Sixto Lezcano

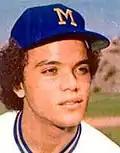
Lezcano with the Milwaukee Brewers

While with the Brewers, Lezcano became the only player in Major League Baseball history to hit a grand slam on Opening Day twice, doing so in 1978 and 1980.